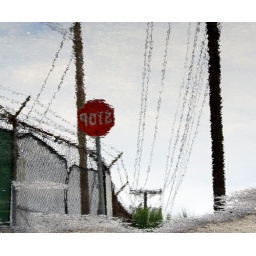
A reflection of a stop sign near the Bennett Rice Mill facade in Charleston, SC